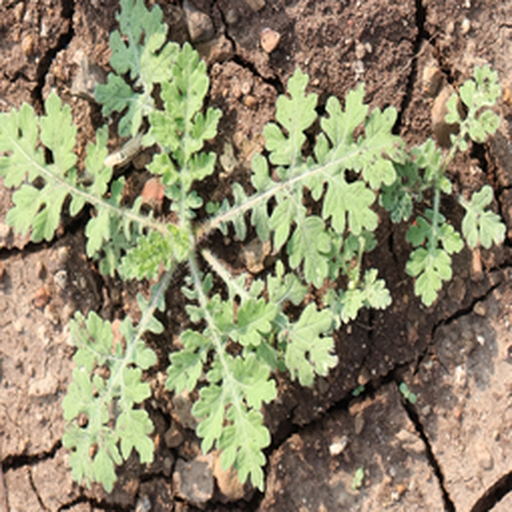
Weed species: Gajar_gavat_(Parthenium hysterophorus)